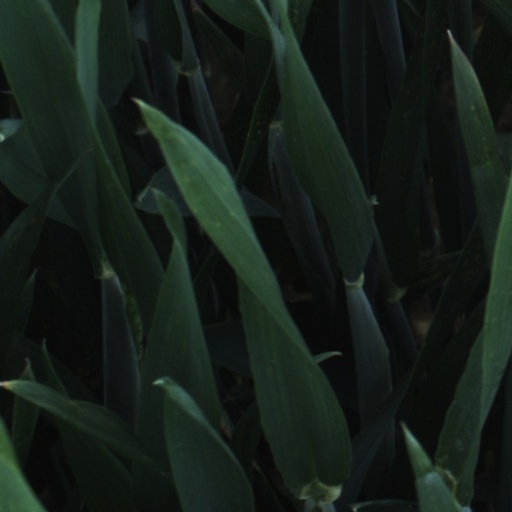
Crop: wheat